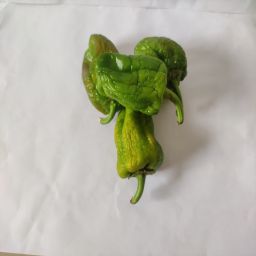
Crop: Bell Pepper
Quality: Old